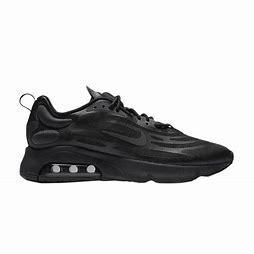
Brand: Nike
Model: Air Max Exosense